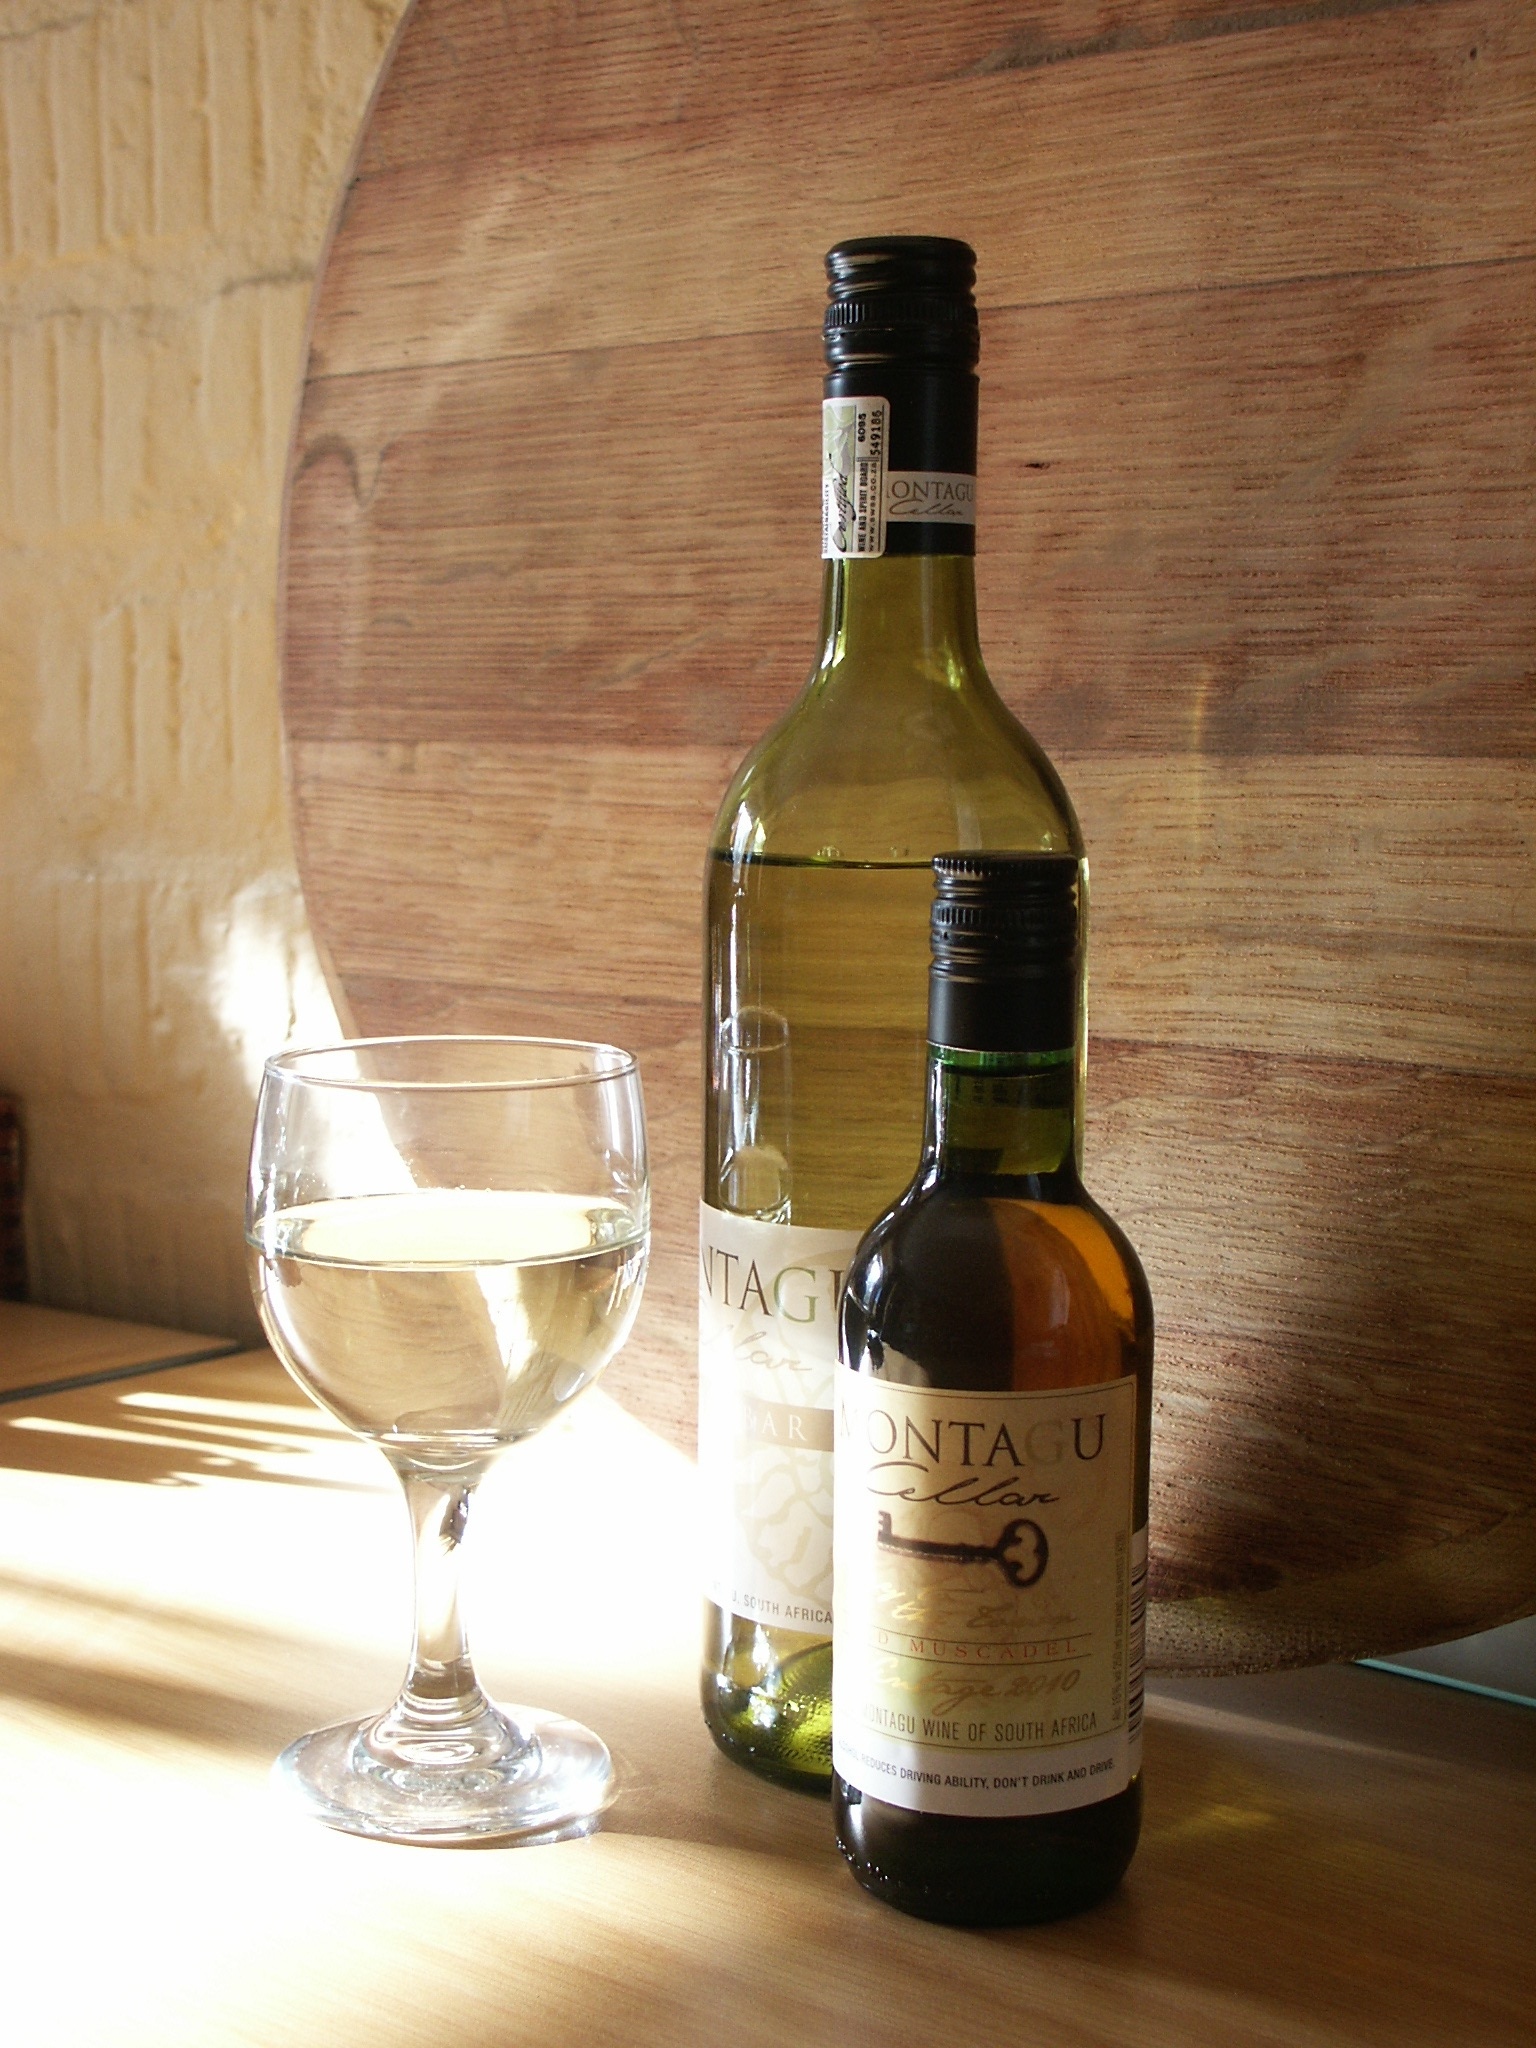
wine, white, glass, drink, bottle, alcohol, wineglass, liquor, wine bottle, glass bottle, whisky, liqueur, winery, white wine, alcoholic beverage, distilled beverage, drinkware